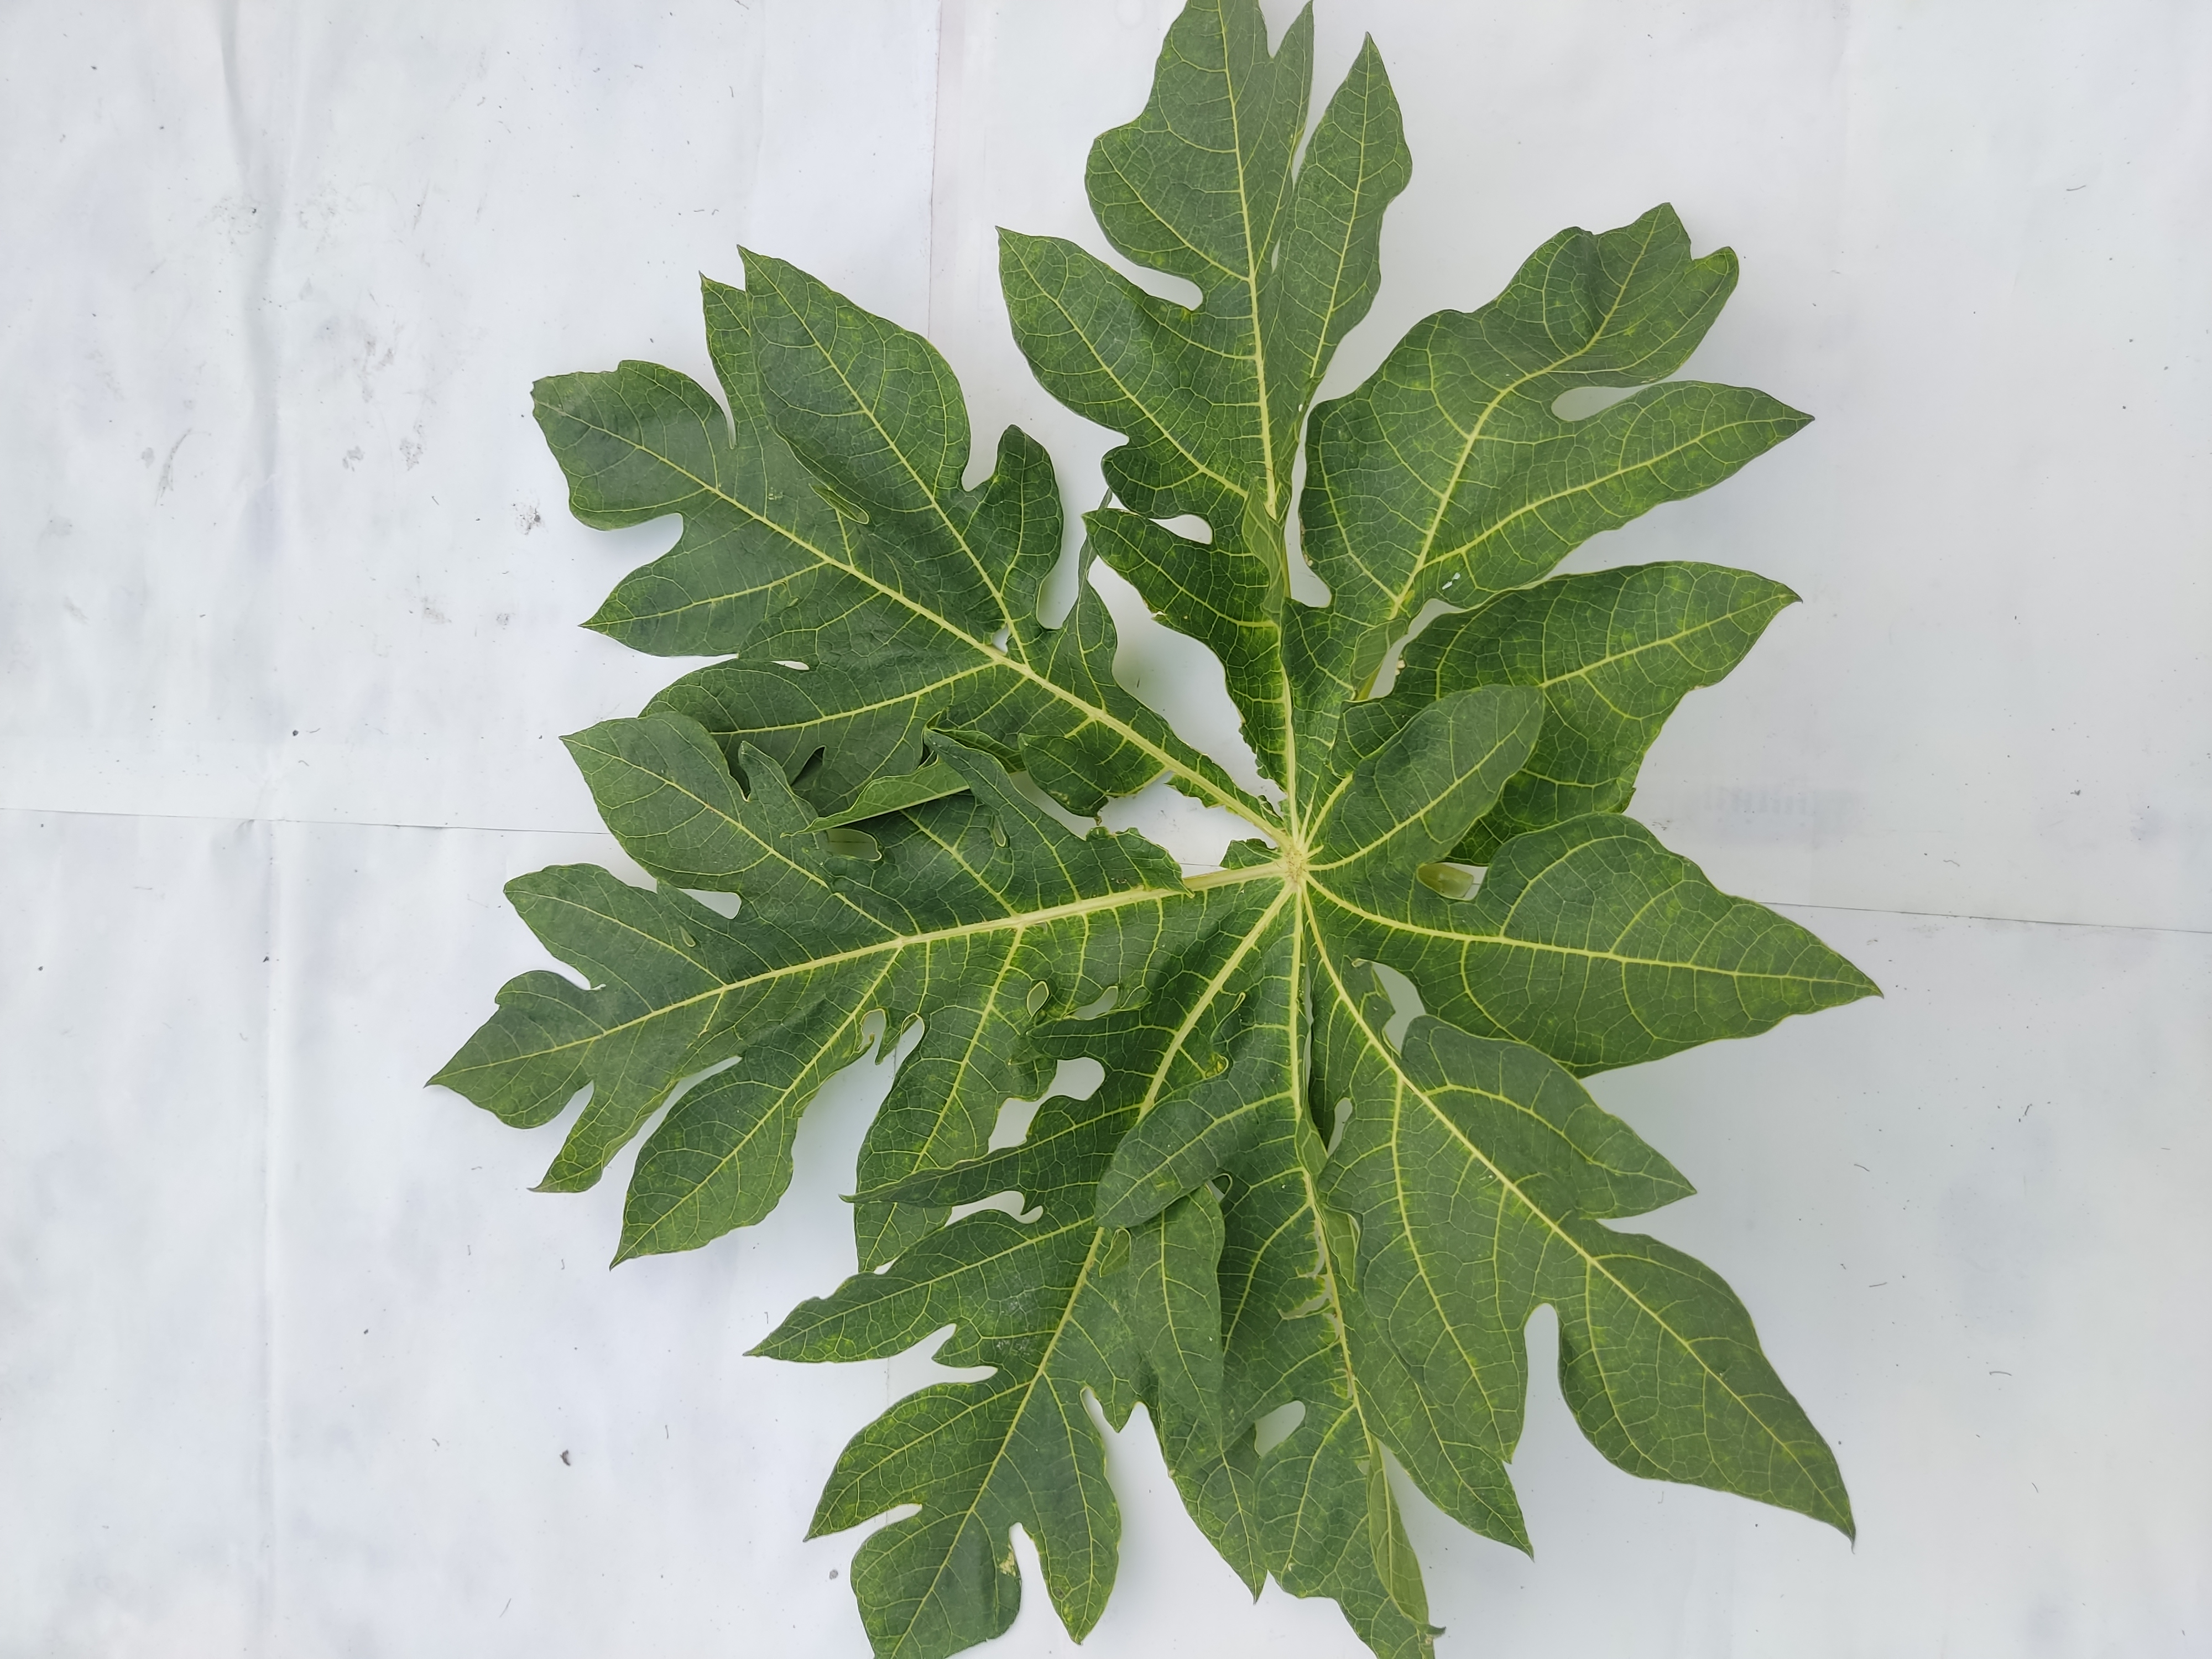
Label: Mosaic